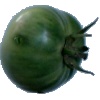
Label: Tomato not Ripened 1